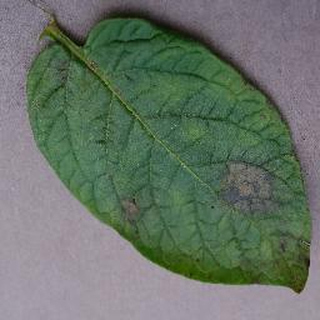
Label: potato_late_blight